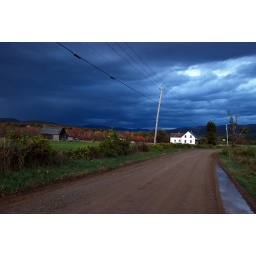
white house under a dark sky